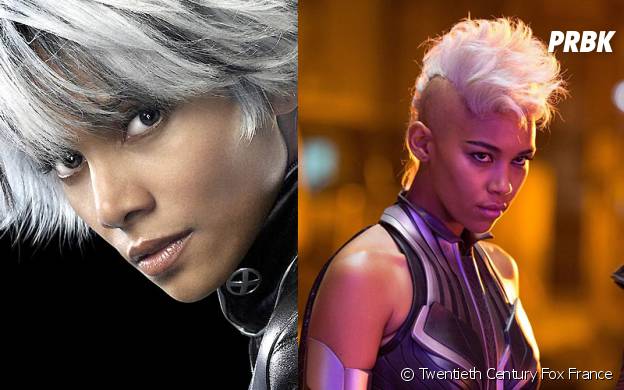
Gender: women